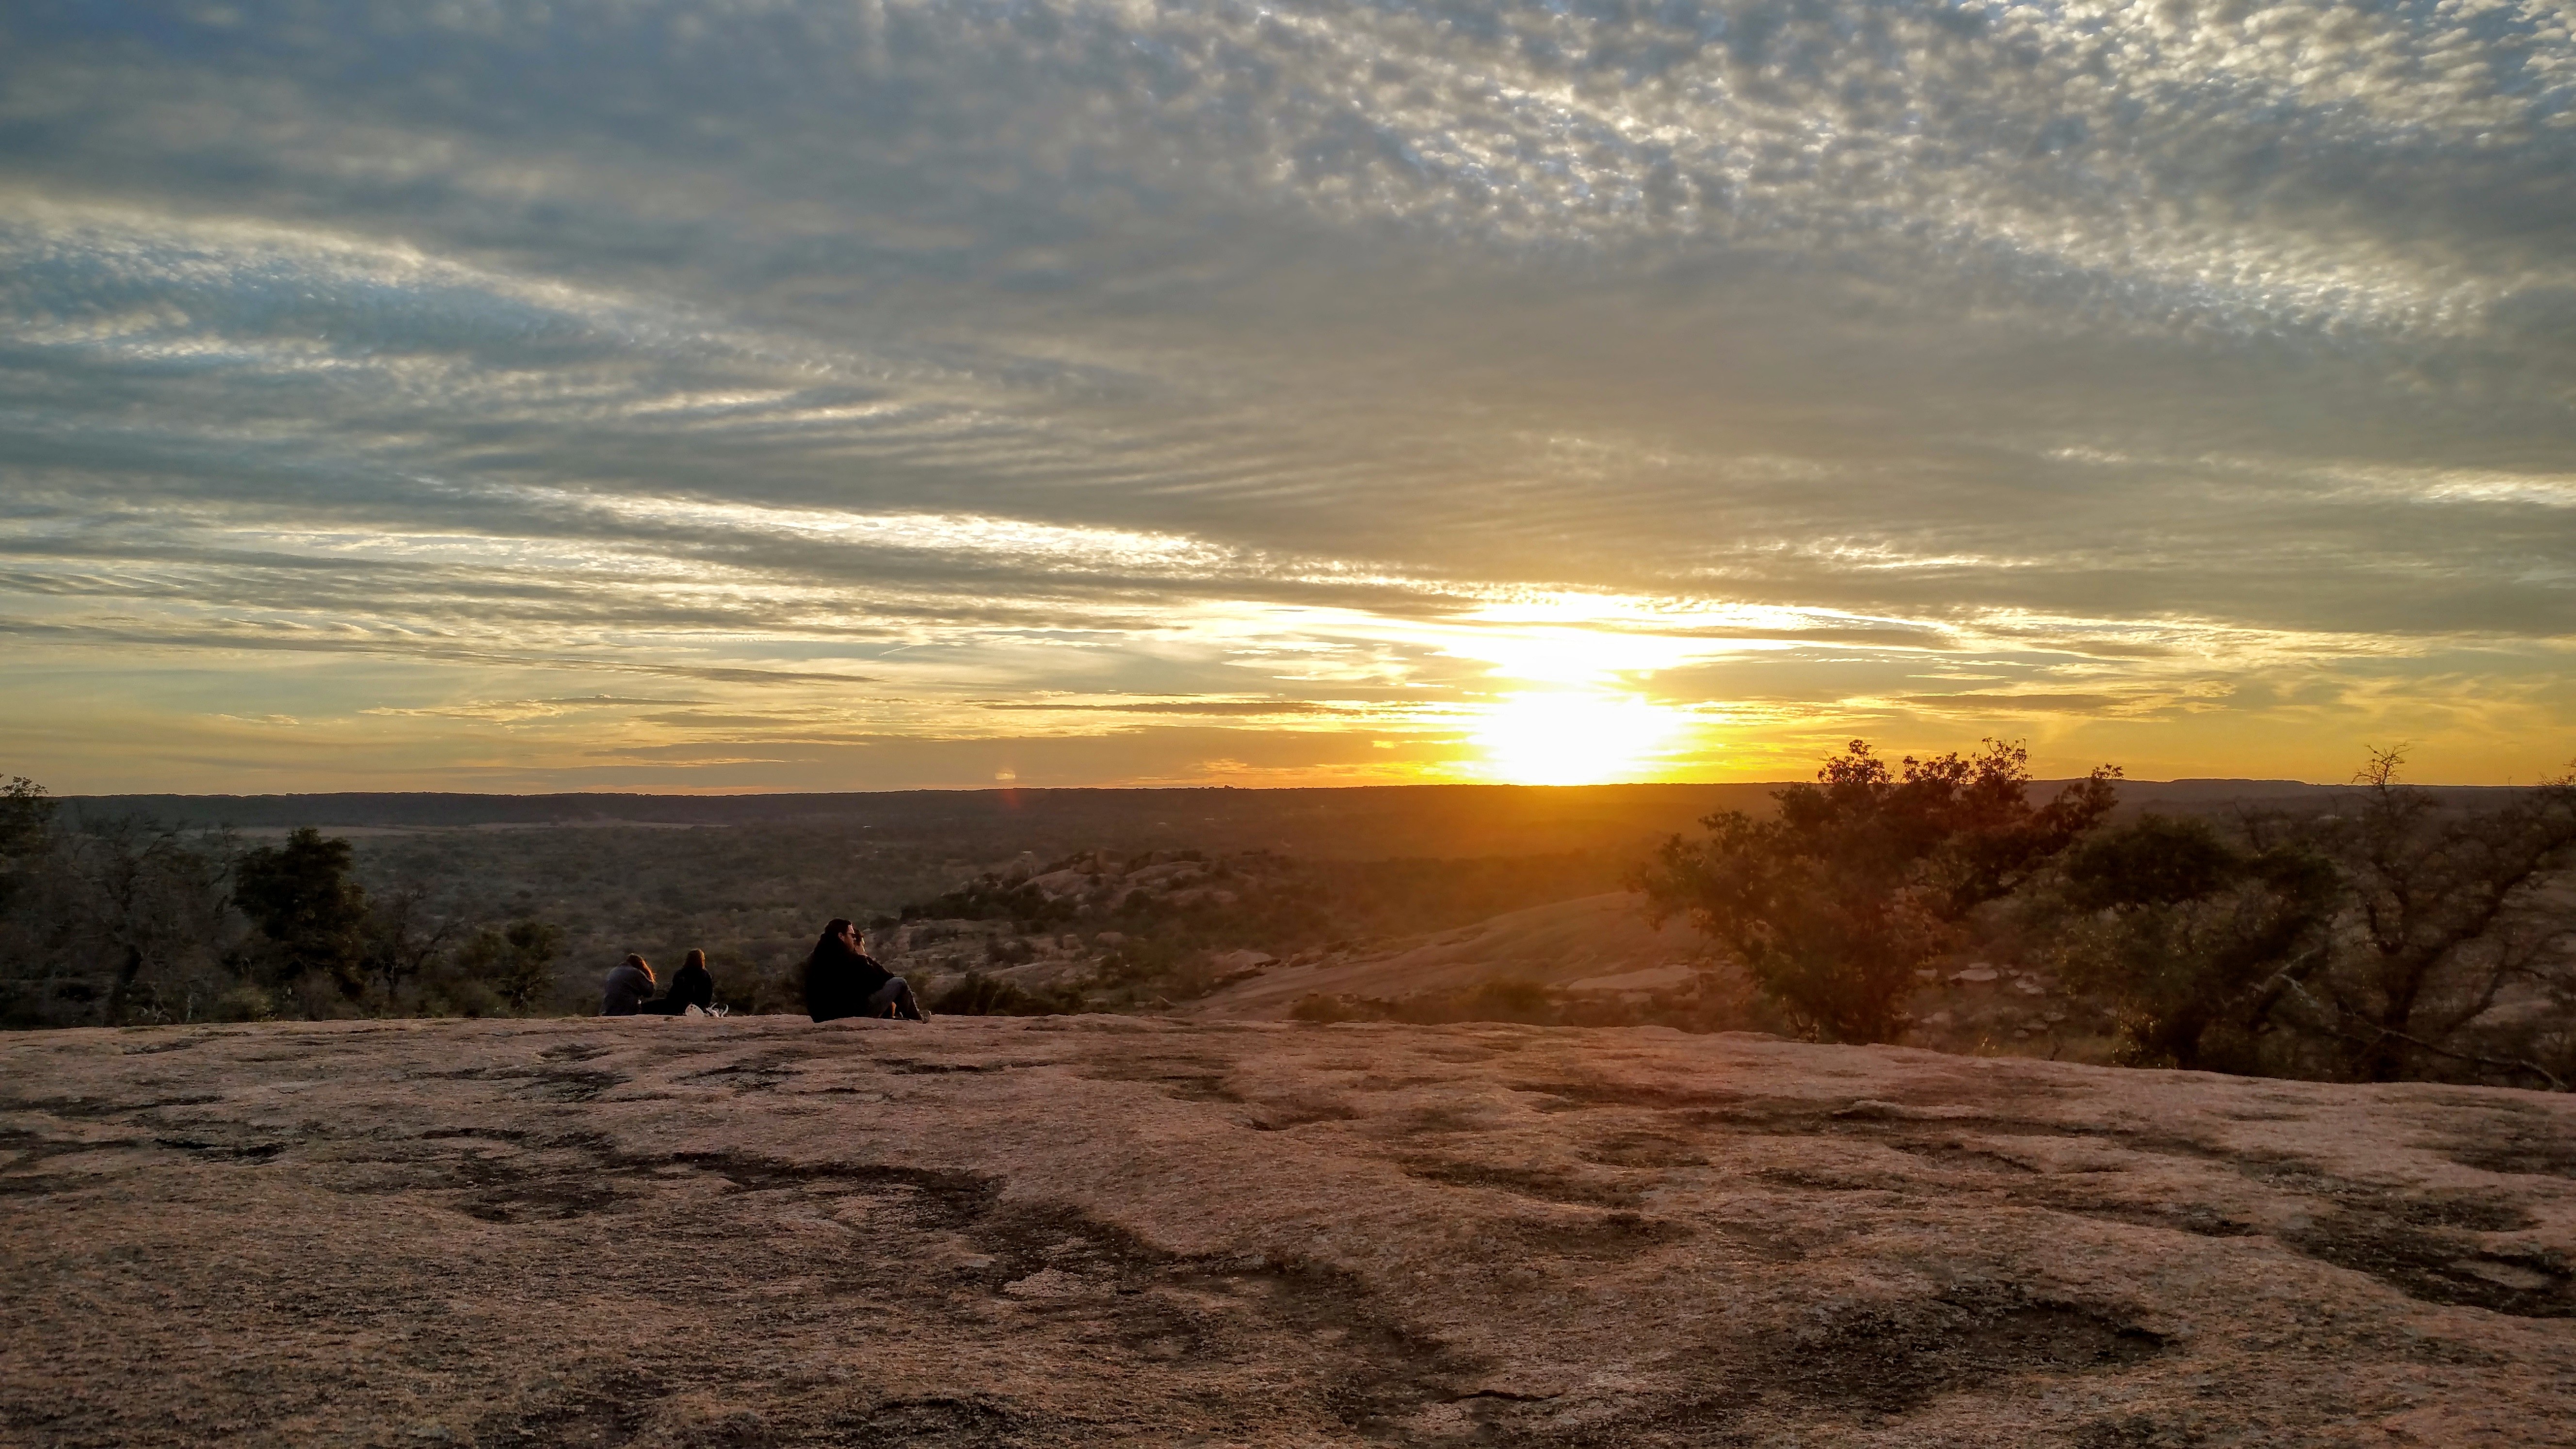
landscape, horizon, cloud, sky, sun, sunrise, sunset, prairie, sunlight, morning, hill, dawn, dusk, evening, plain, plateau, natural environment, atmospheric phenomenon